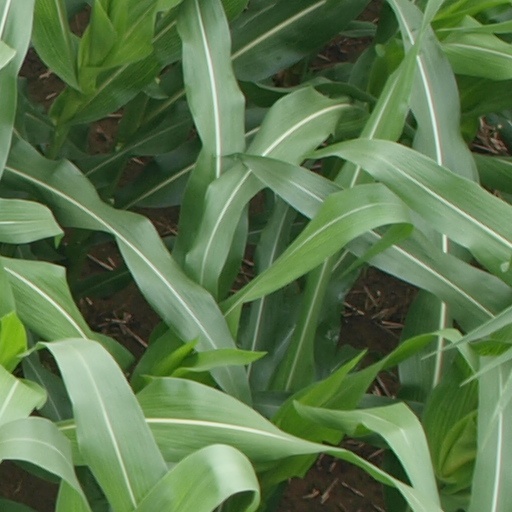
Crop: maize; corn